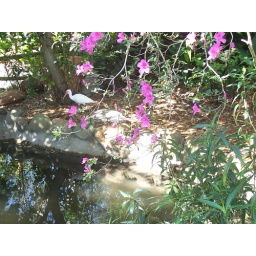
A bird under a veil of flowers at disneyland.